Martin Sauer (rowing)

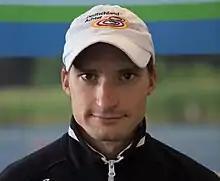
Sauer in 2017

Martin Sauer (born 17 December 1982) is a German former representative rowing coxswain. He was an eight-time world champion at the senior level and three-time underage world champion. He is a triple Olympian and a triple Olympic medallist. He held his seat as coxswain of the German senior men's eight — the Deutschlandachter — constantly from 2009 to 2021 and steered that crew to their six world championship titles and also when at the 2017 World Rowing Cup II they set a world's best time of 5.18.68, which still the standing world mark as of 2021.